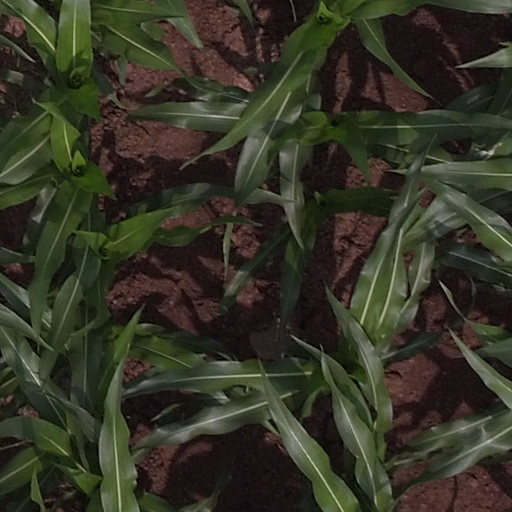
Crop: maize; corn